Emily Pitts Stevens

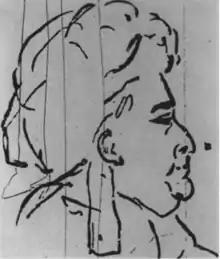
Sketch of Stevens, "St. Louis Post-Dispatch", 1884.

Stevens was a gifted orator, and known throughout California as an earnest temperance worker. She led in the defeat of the "Holland bill", which dealt with licensed prostitution in California. She lectured for three years for the Good Templars and was for two years grand vice-templar, always maintaining a full treasury and increasing the membership. In 1874, she was elected Grand Conductor of the California Grand Lodge of the Sons of Temperance.